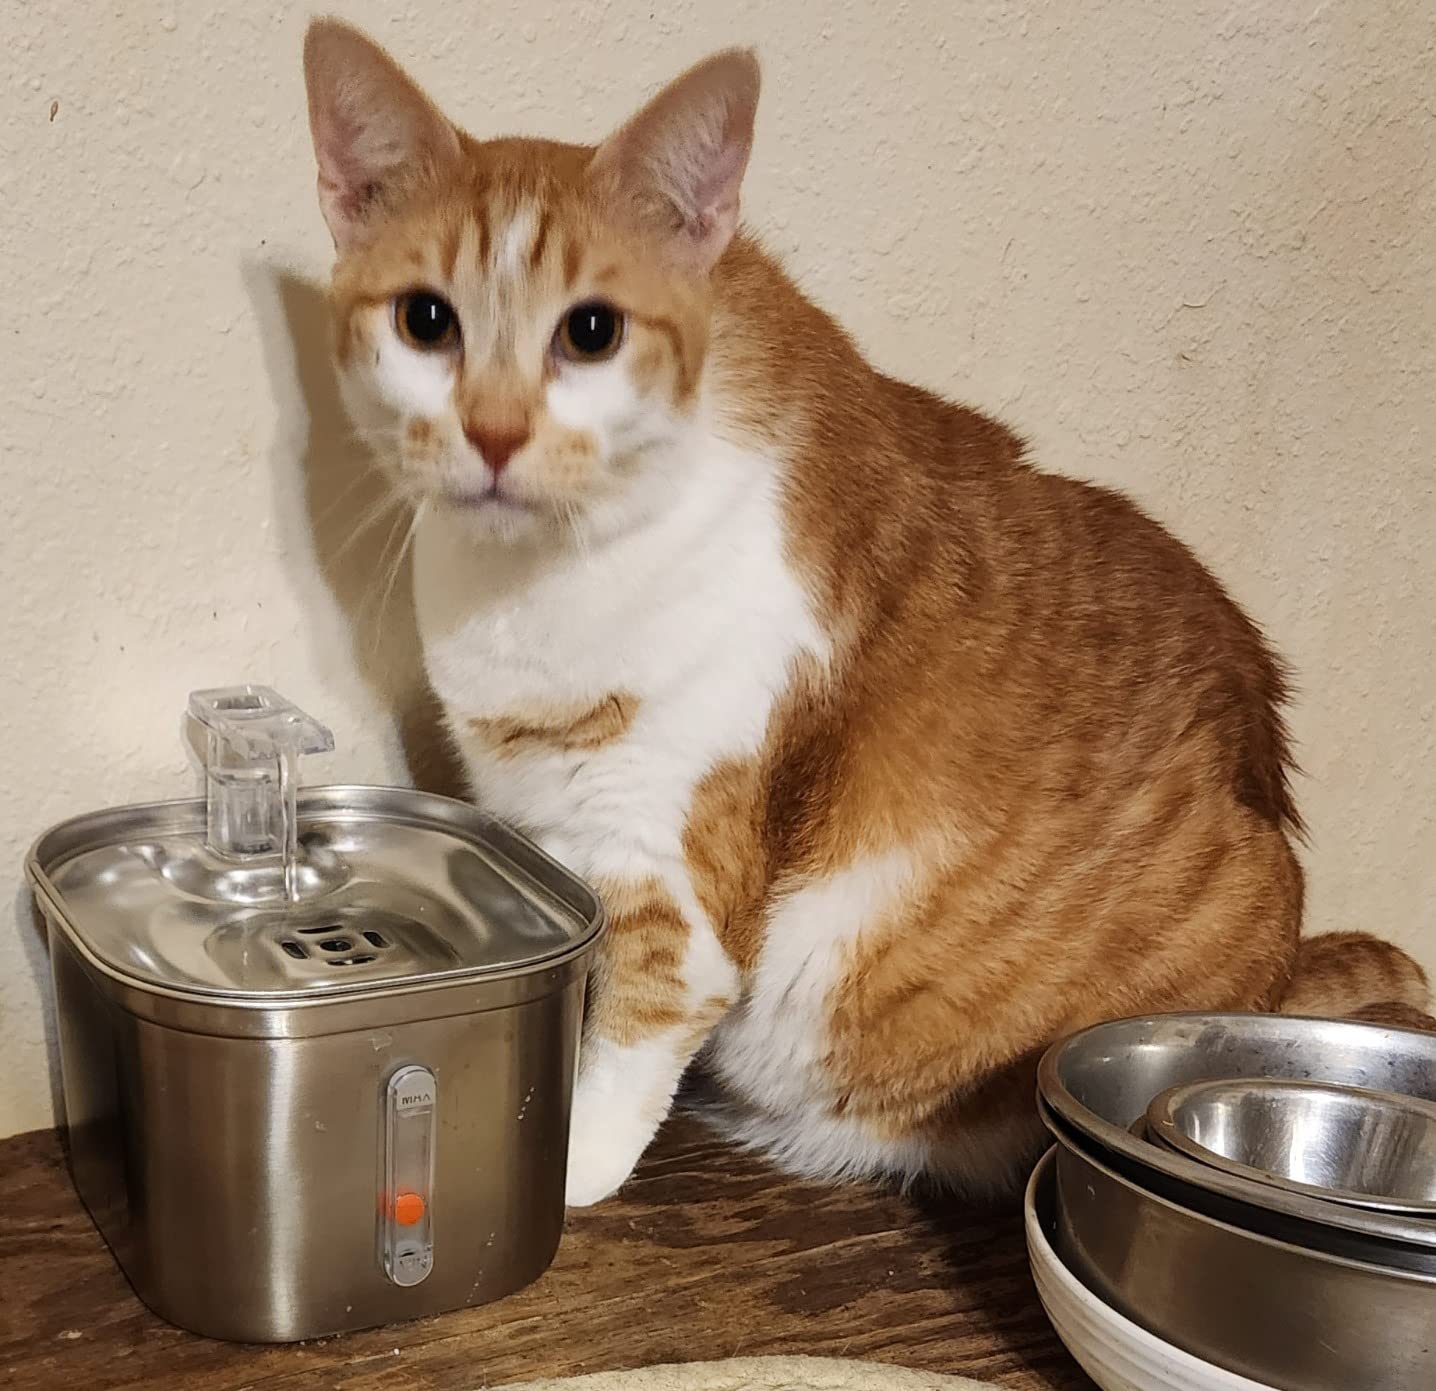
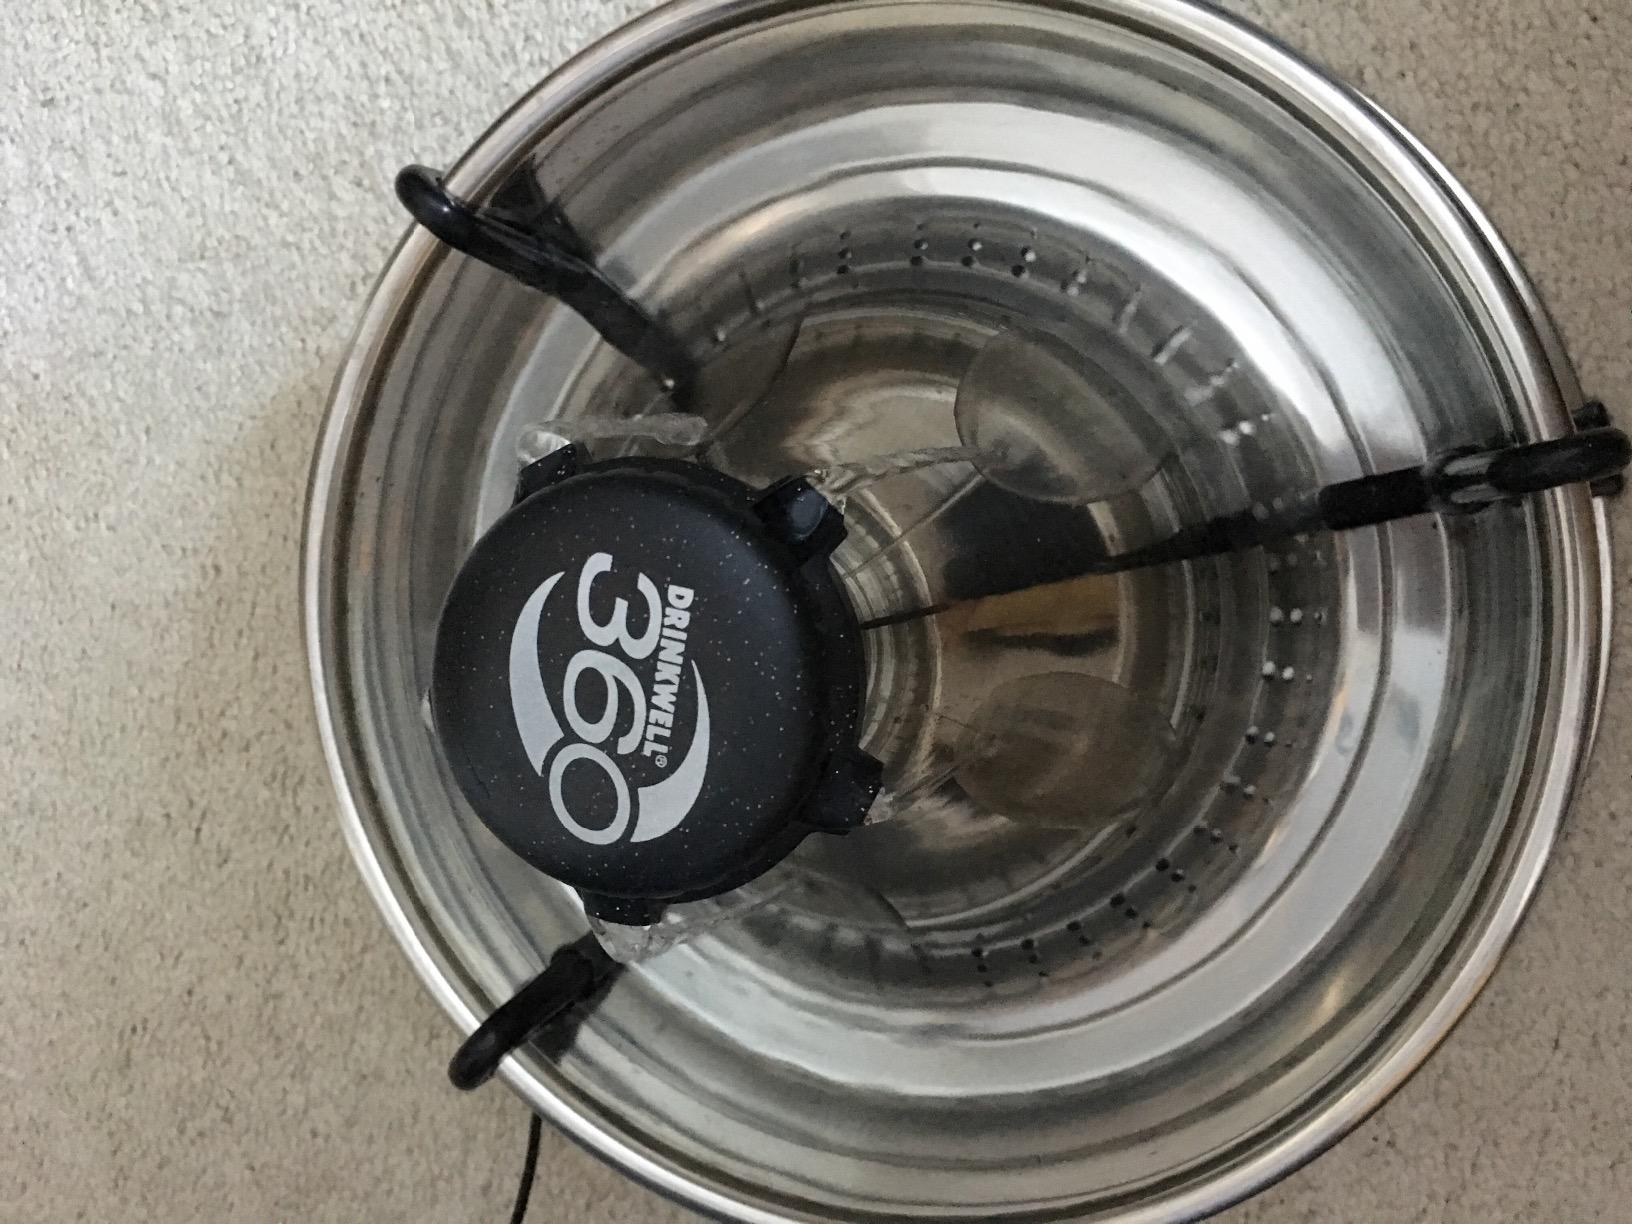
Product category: items_bowl
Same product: no